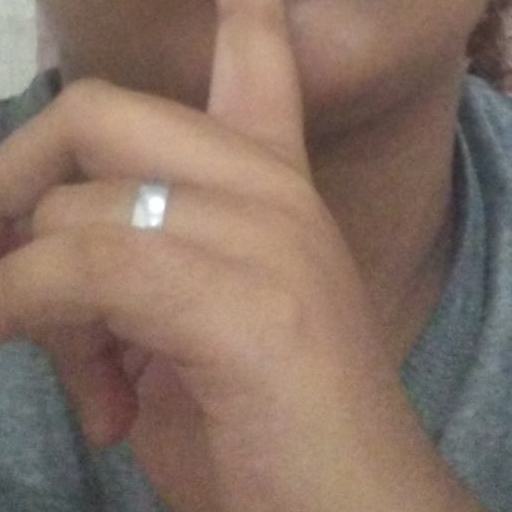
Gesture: mute